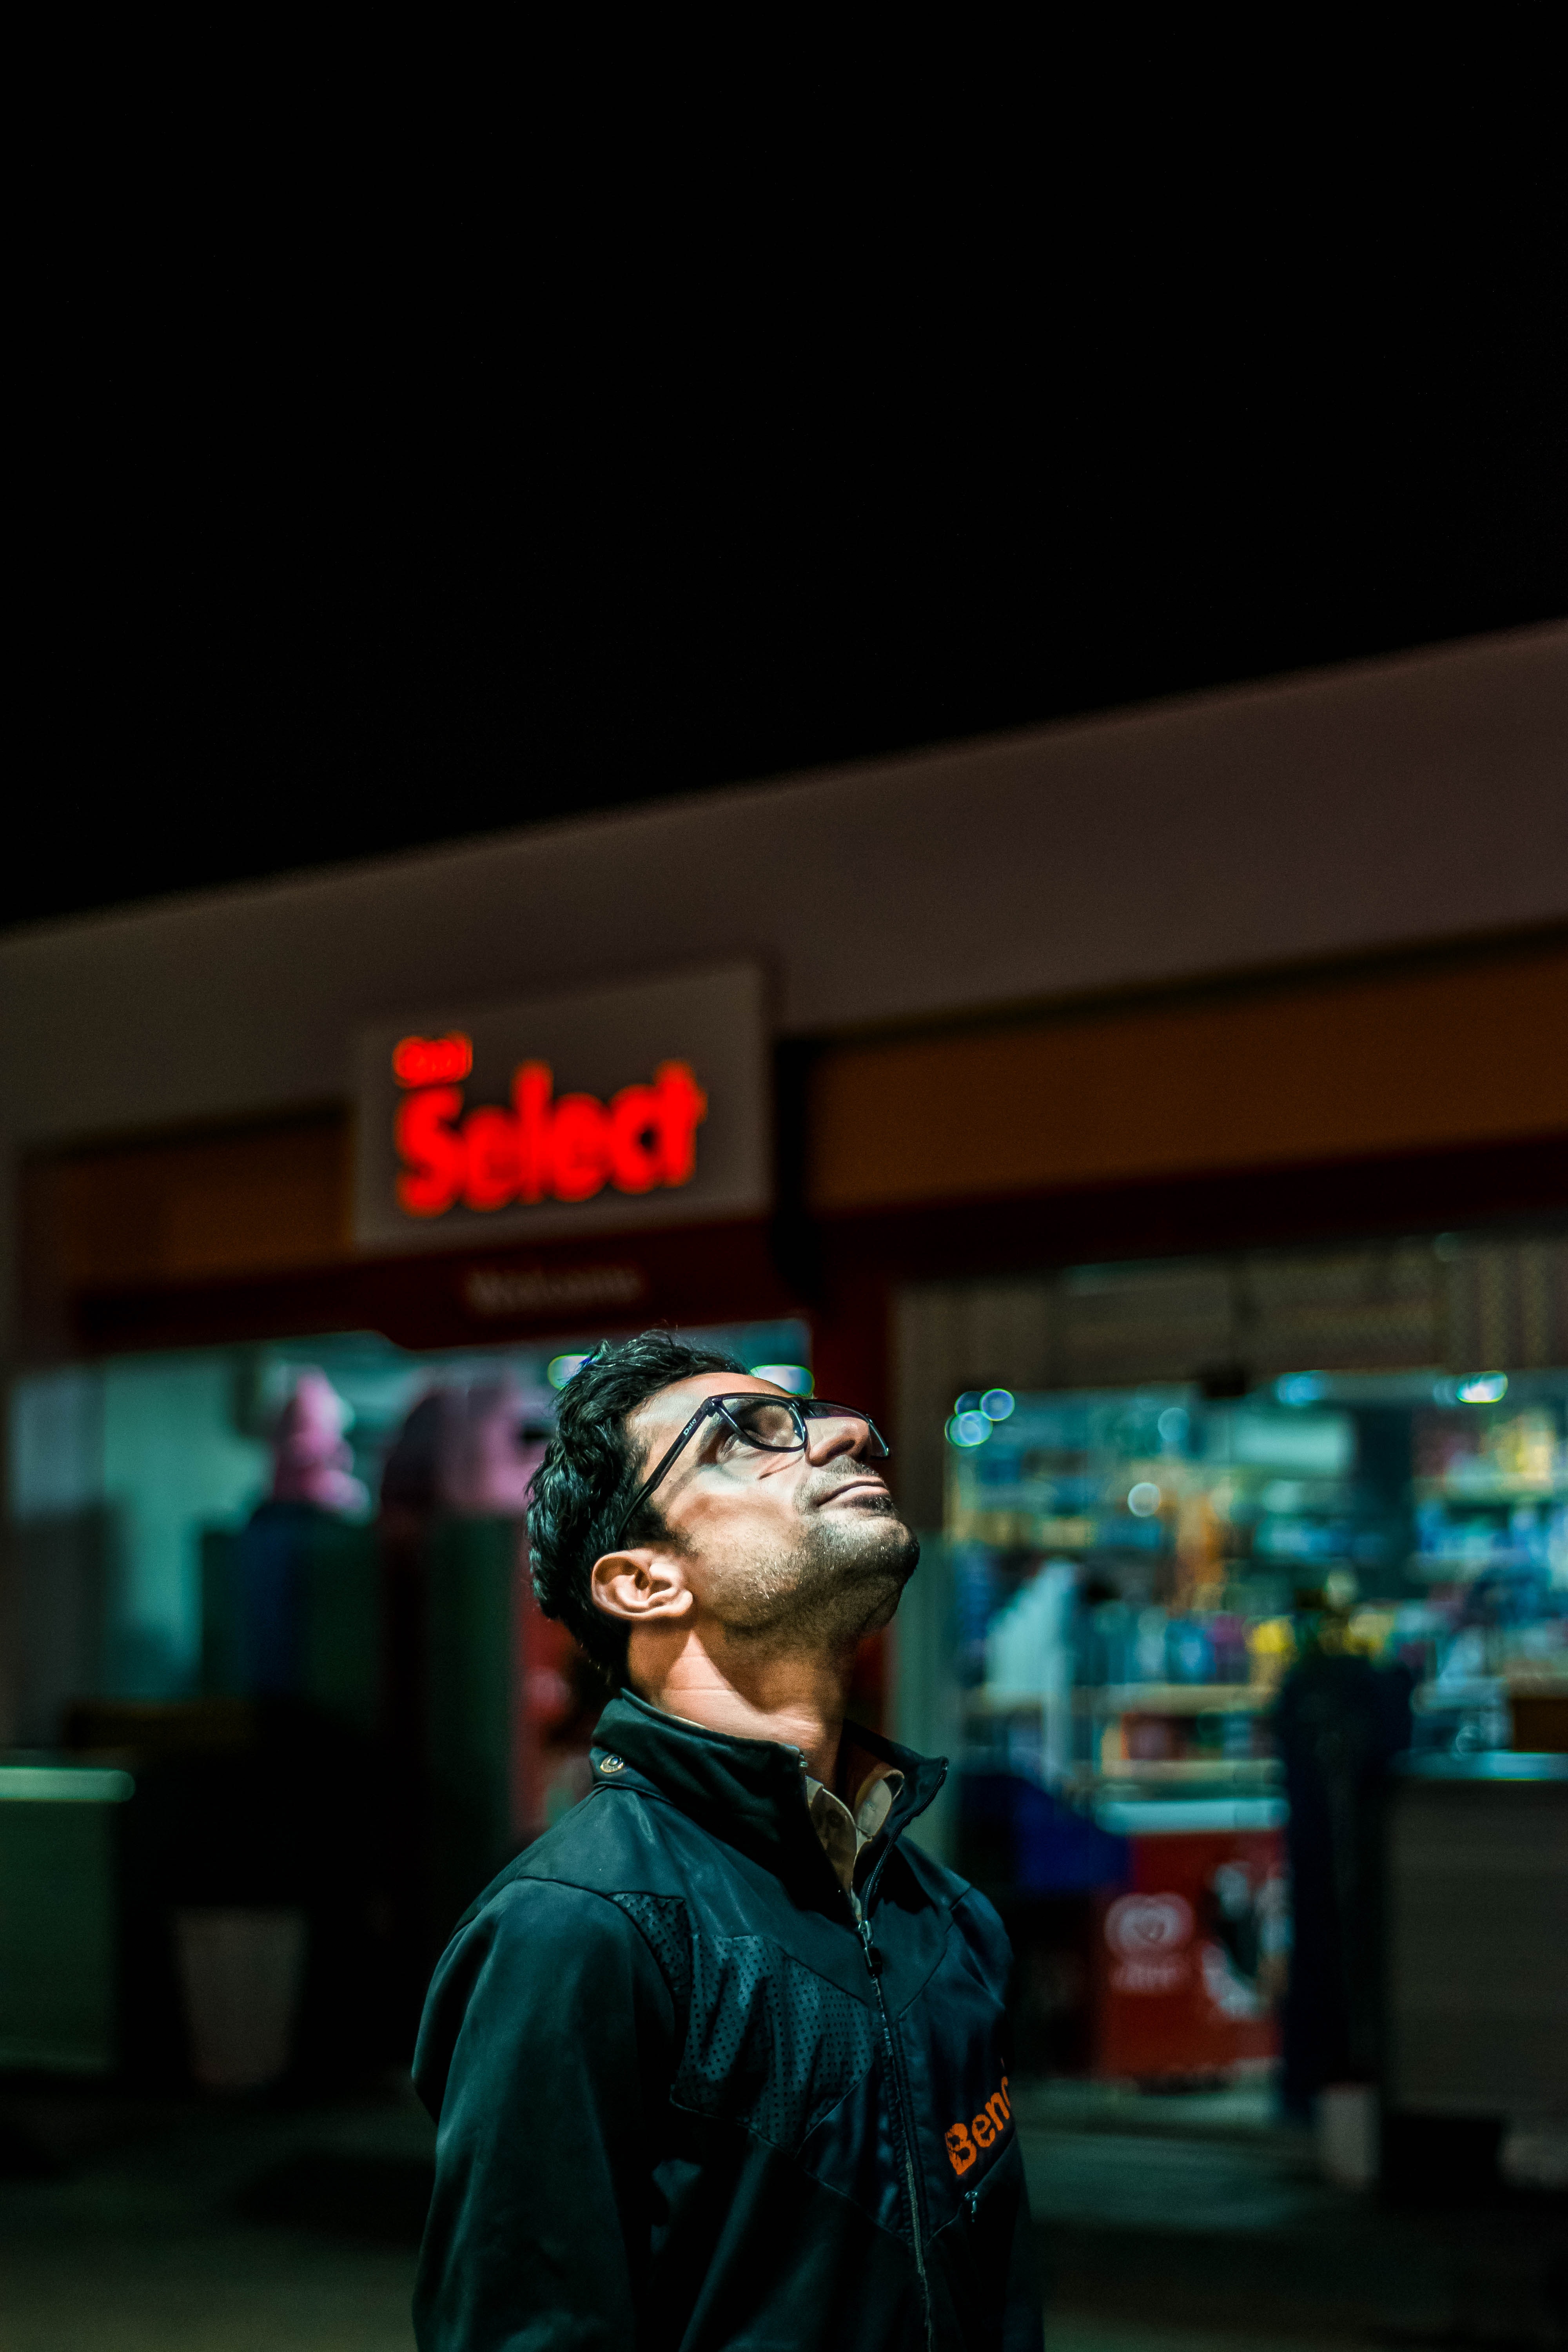
photograph, night, snapshot, light, urban area, human, street, photography, city, darkness, glasses, midnight, road, neon